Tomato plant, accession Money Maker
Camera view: horizontal (90 deg, fisheye); turntable rotation: 90 degrees
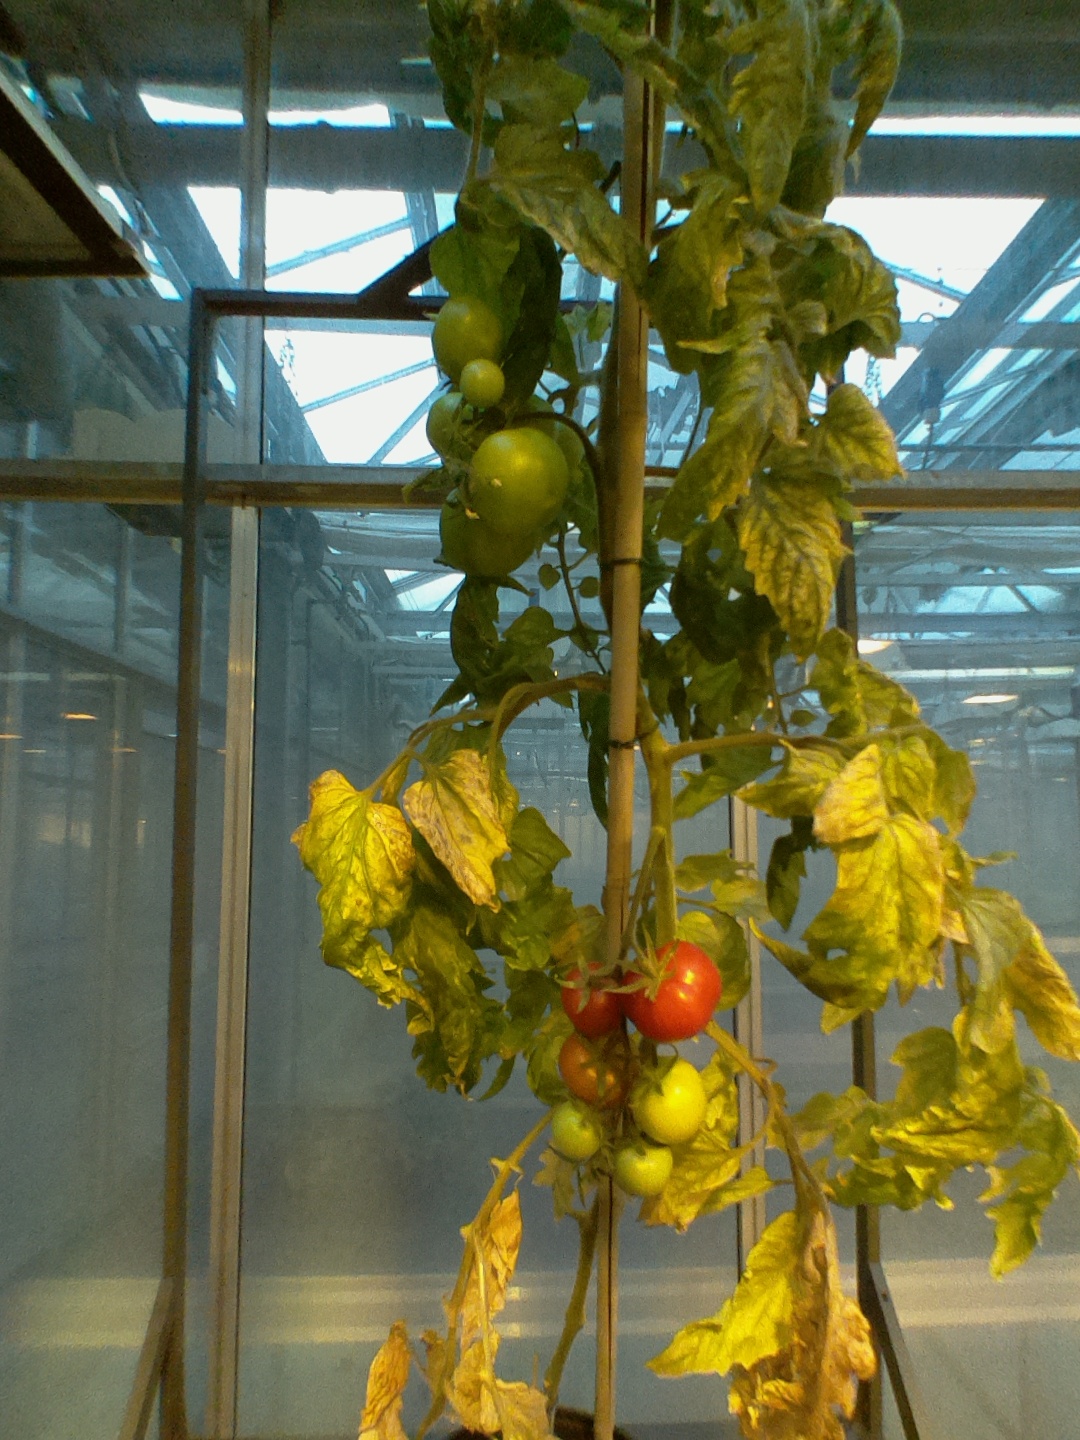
BBCH growth stage 83: 30%-40% of fruits show typical fully ripe color